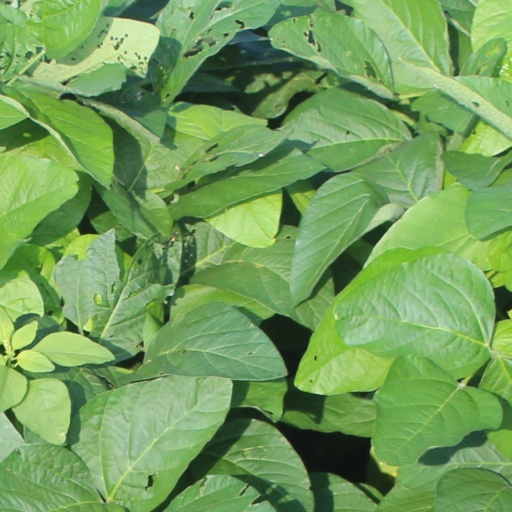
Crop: soybean